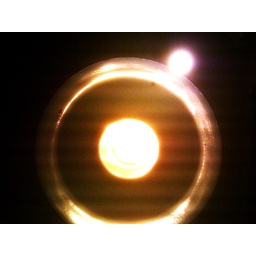
The lamp hanging over our table at a southern-cooking restaurant came out looking like a space-scape.Degi Hari